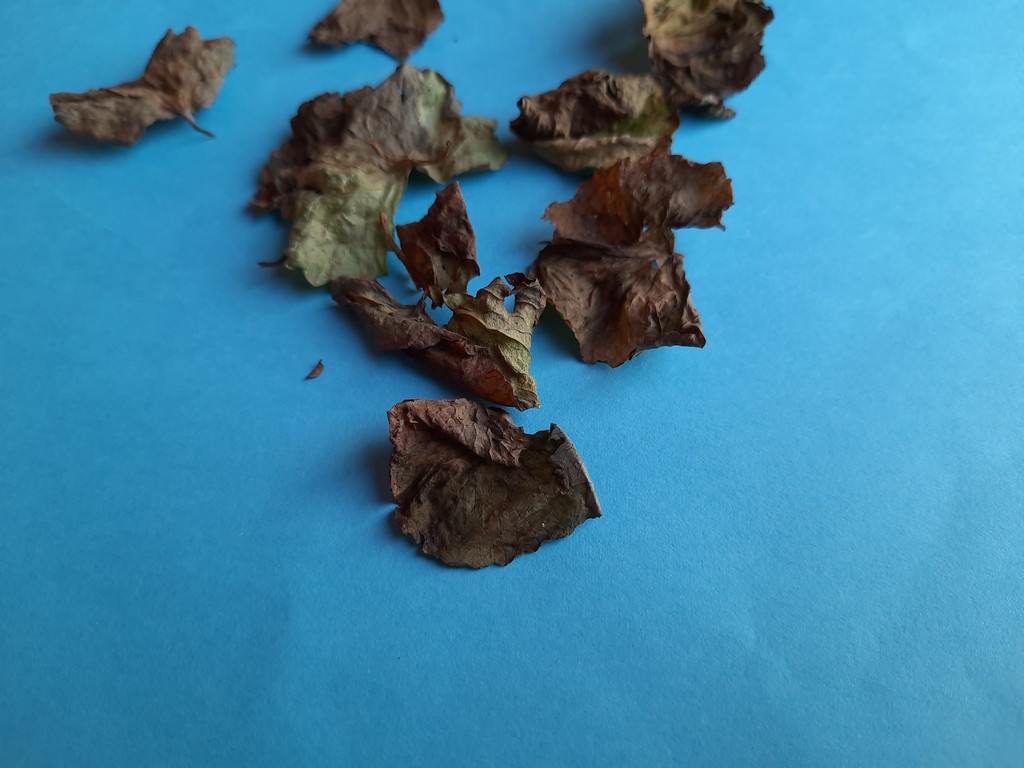
Label: Dried